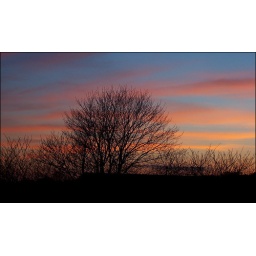
View from by bedroom window